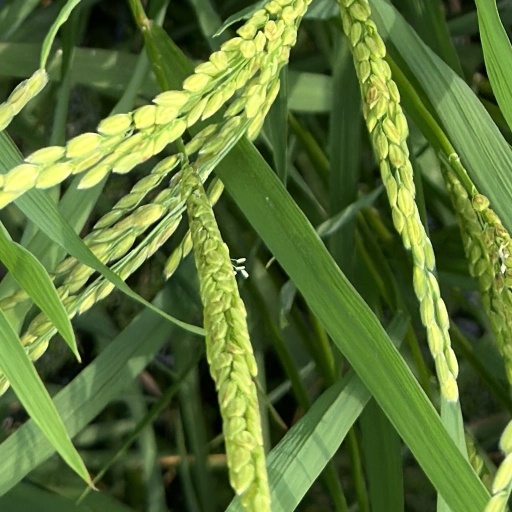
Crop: rice